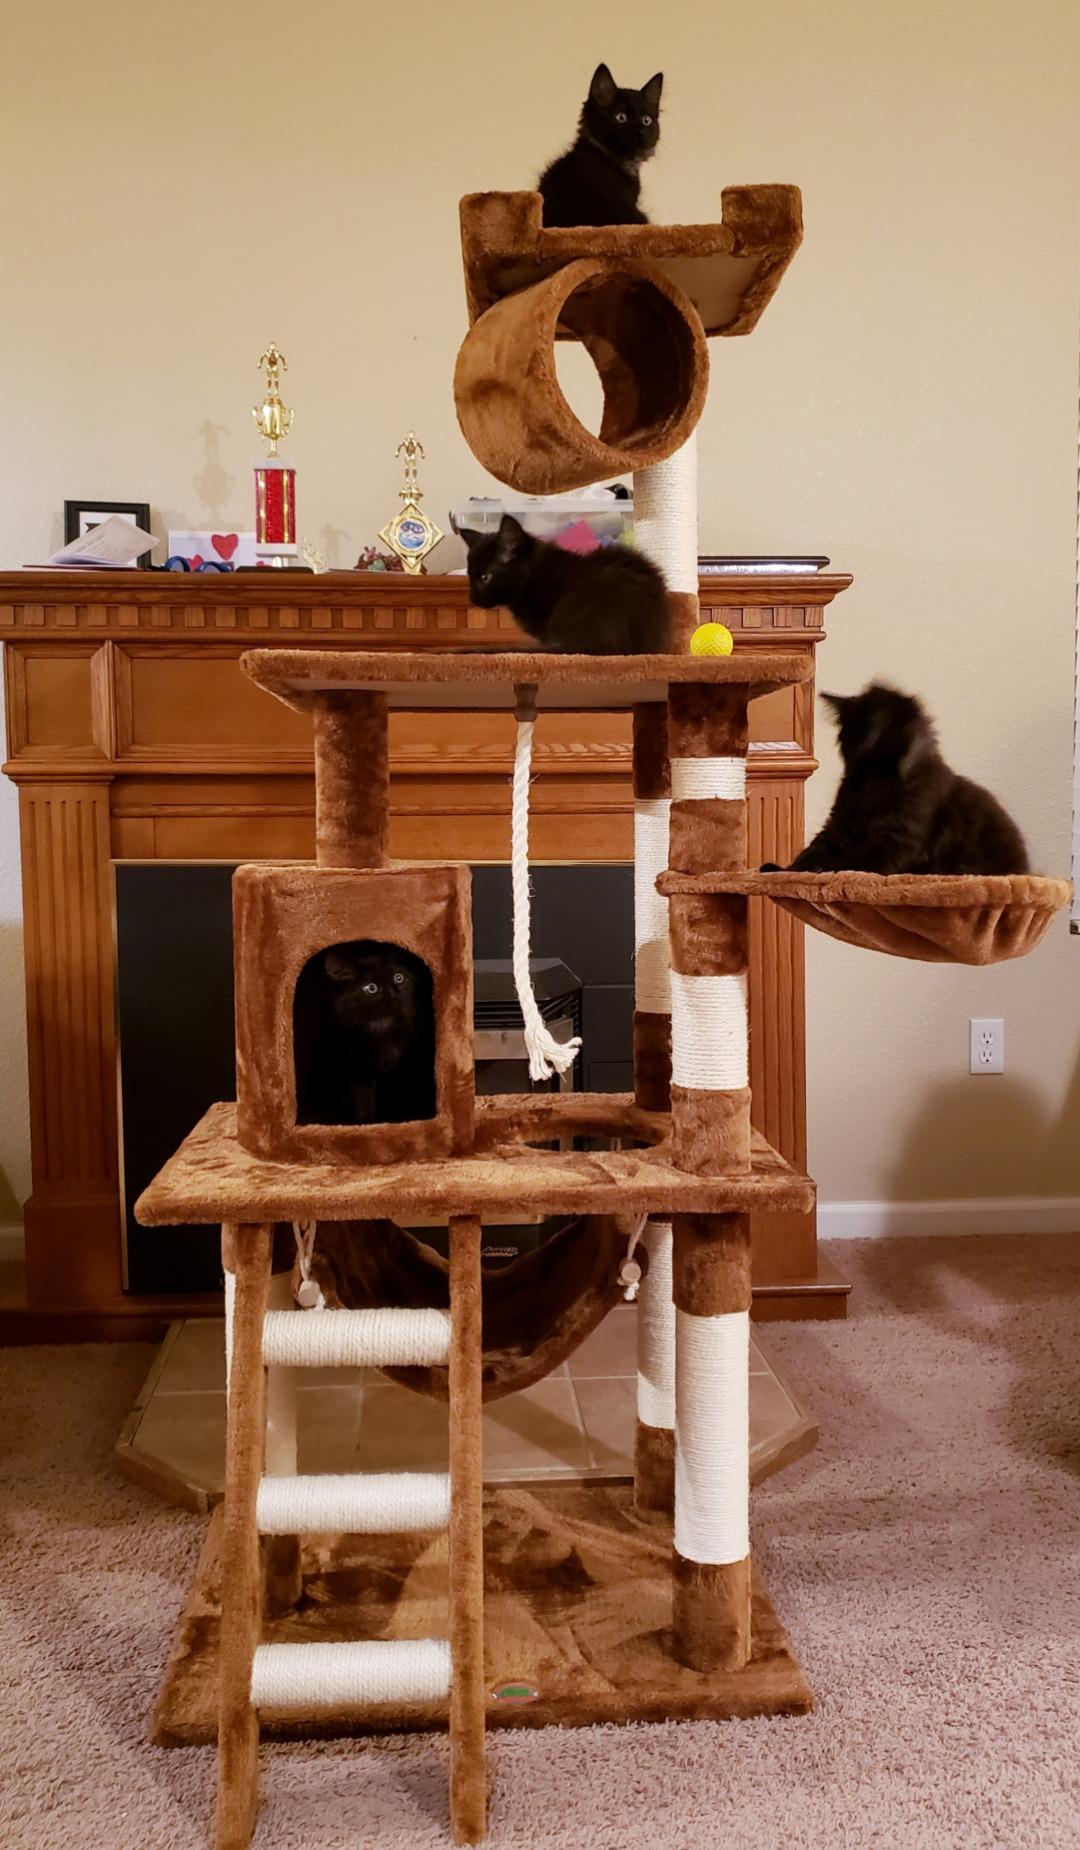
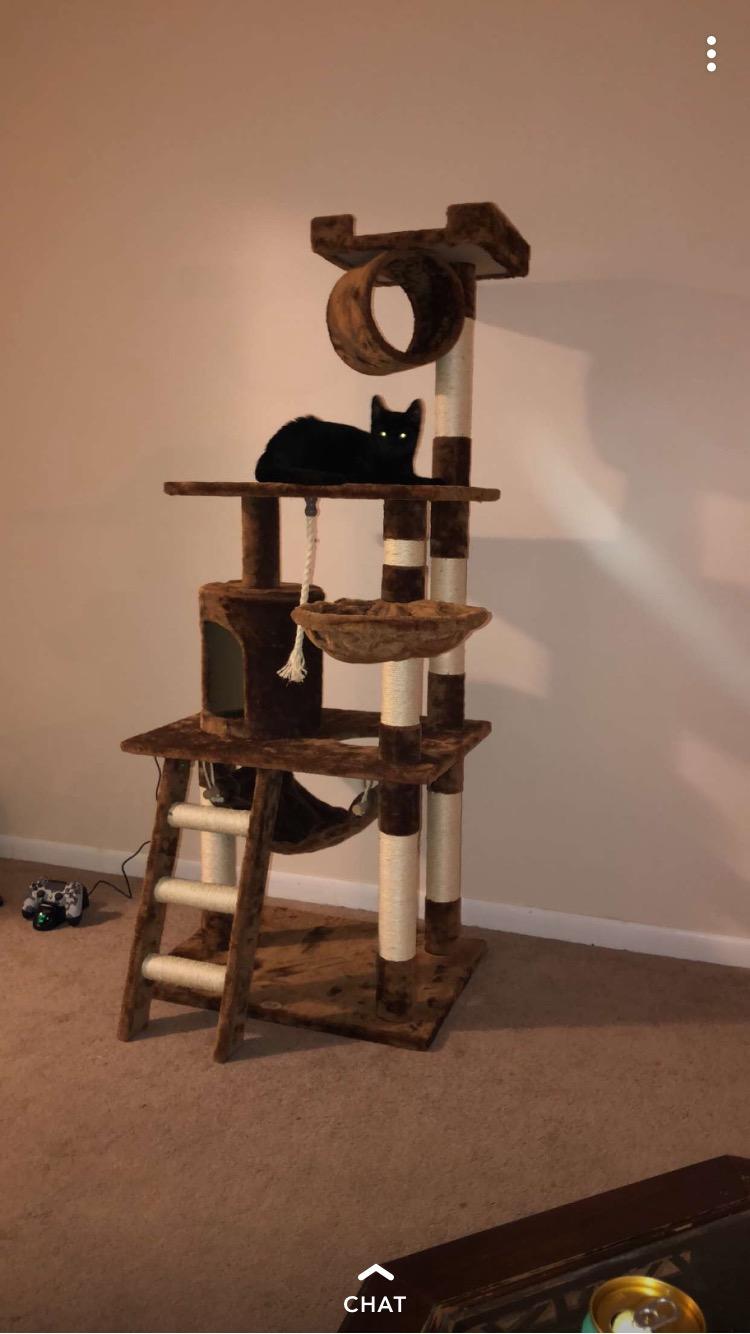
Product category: items_cat tree
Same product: yes